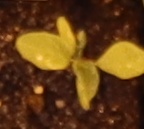
Label: Palmer Amaranth